Detroit Shock

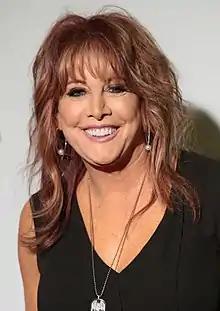
Nancy Lieberman was the first general manager and head coach in franchise history from 1998 to 2000. She also briefly played for the Shock in 2008.

The Detroit Shock were one of the first WNBA expansion teams and began play in 1998. The Shock quickly brought in a blend of rookies and veterans. The Shock's first head coach was Hall of Famer Nancy Lieberman. The Shock started out their inaugural season 0–4, but would put together an amazing expansion season, and finish 17–13, missing out on the postseason by one game.